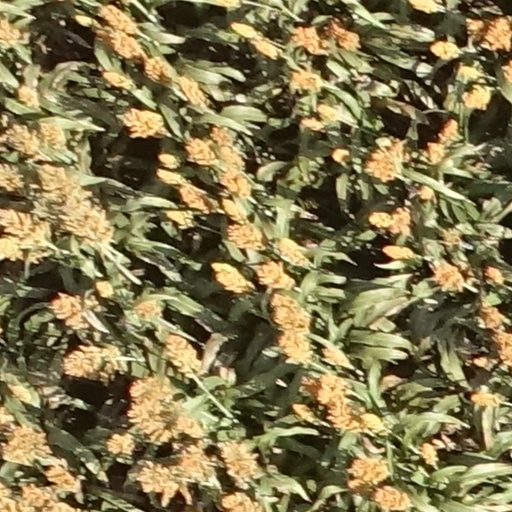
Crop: sorghum